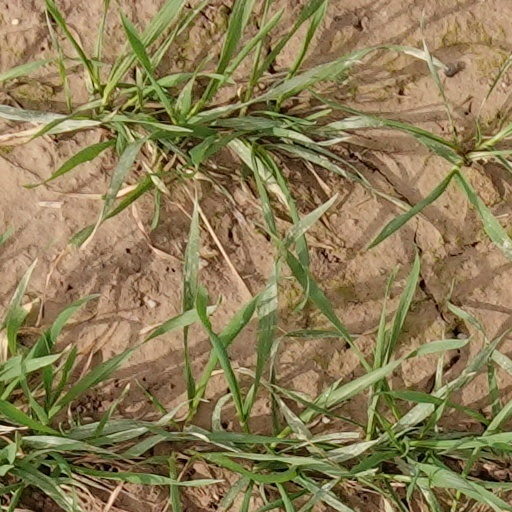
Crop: wheat